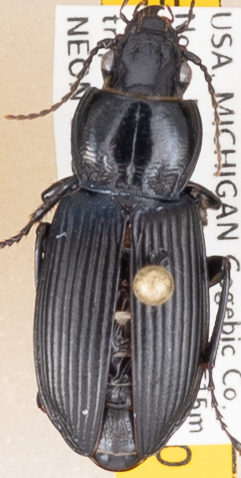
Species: Pterostichus melanarius melanarius
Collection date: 2021-08-11
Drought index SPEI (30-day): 0.142
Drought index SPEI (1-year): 0.272
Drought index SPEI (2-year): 1.28